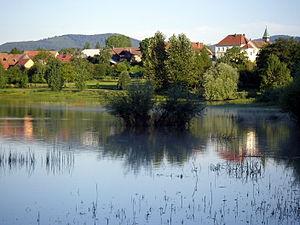
Michelbach depuis les bords de la retenue d'eau
Michelbach est une ancienne commune française située dans le département du Haut-Rhin, en région Grand Est.